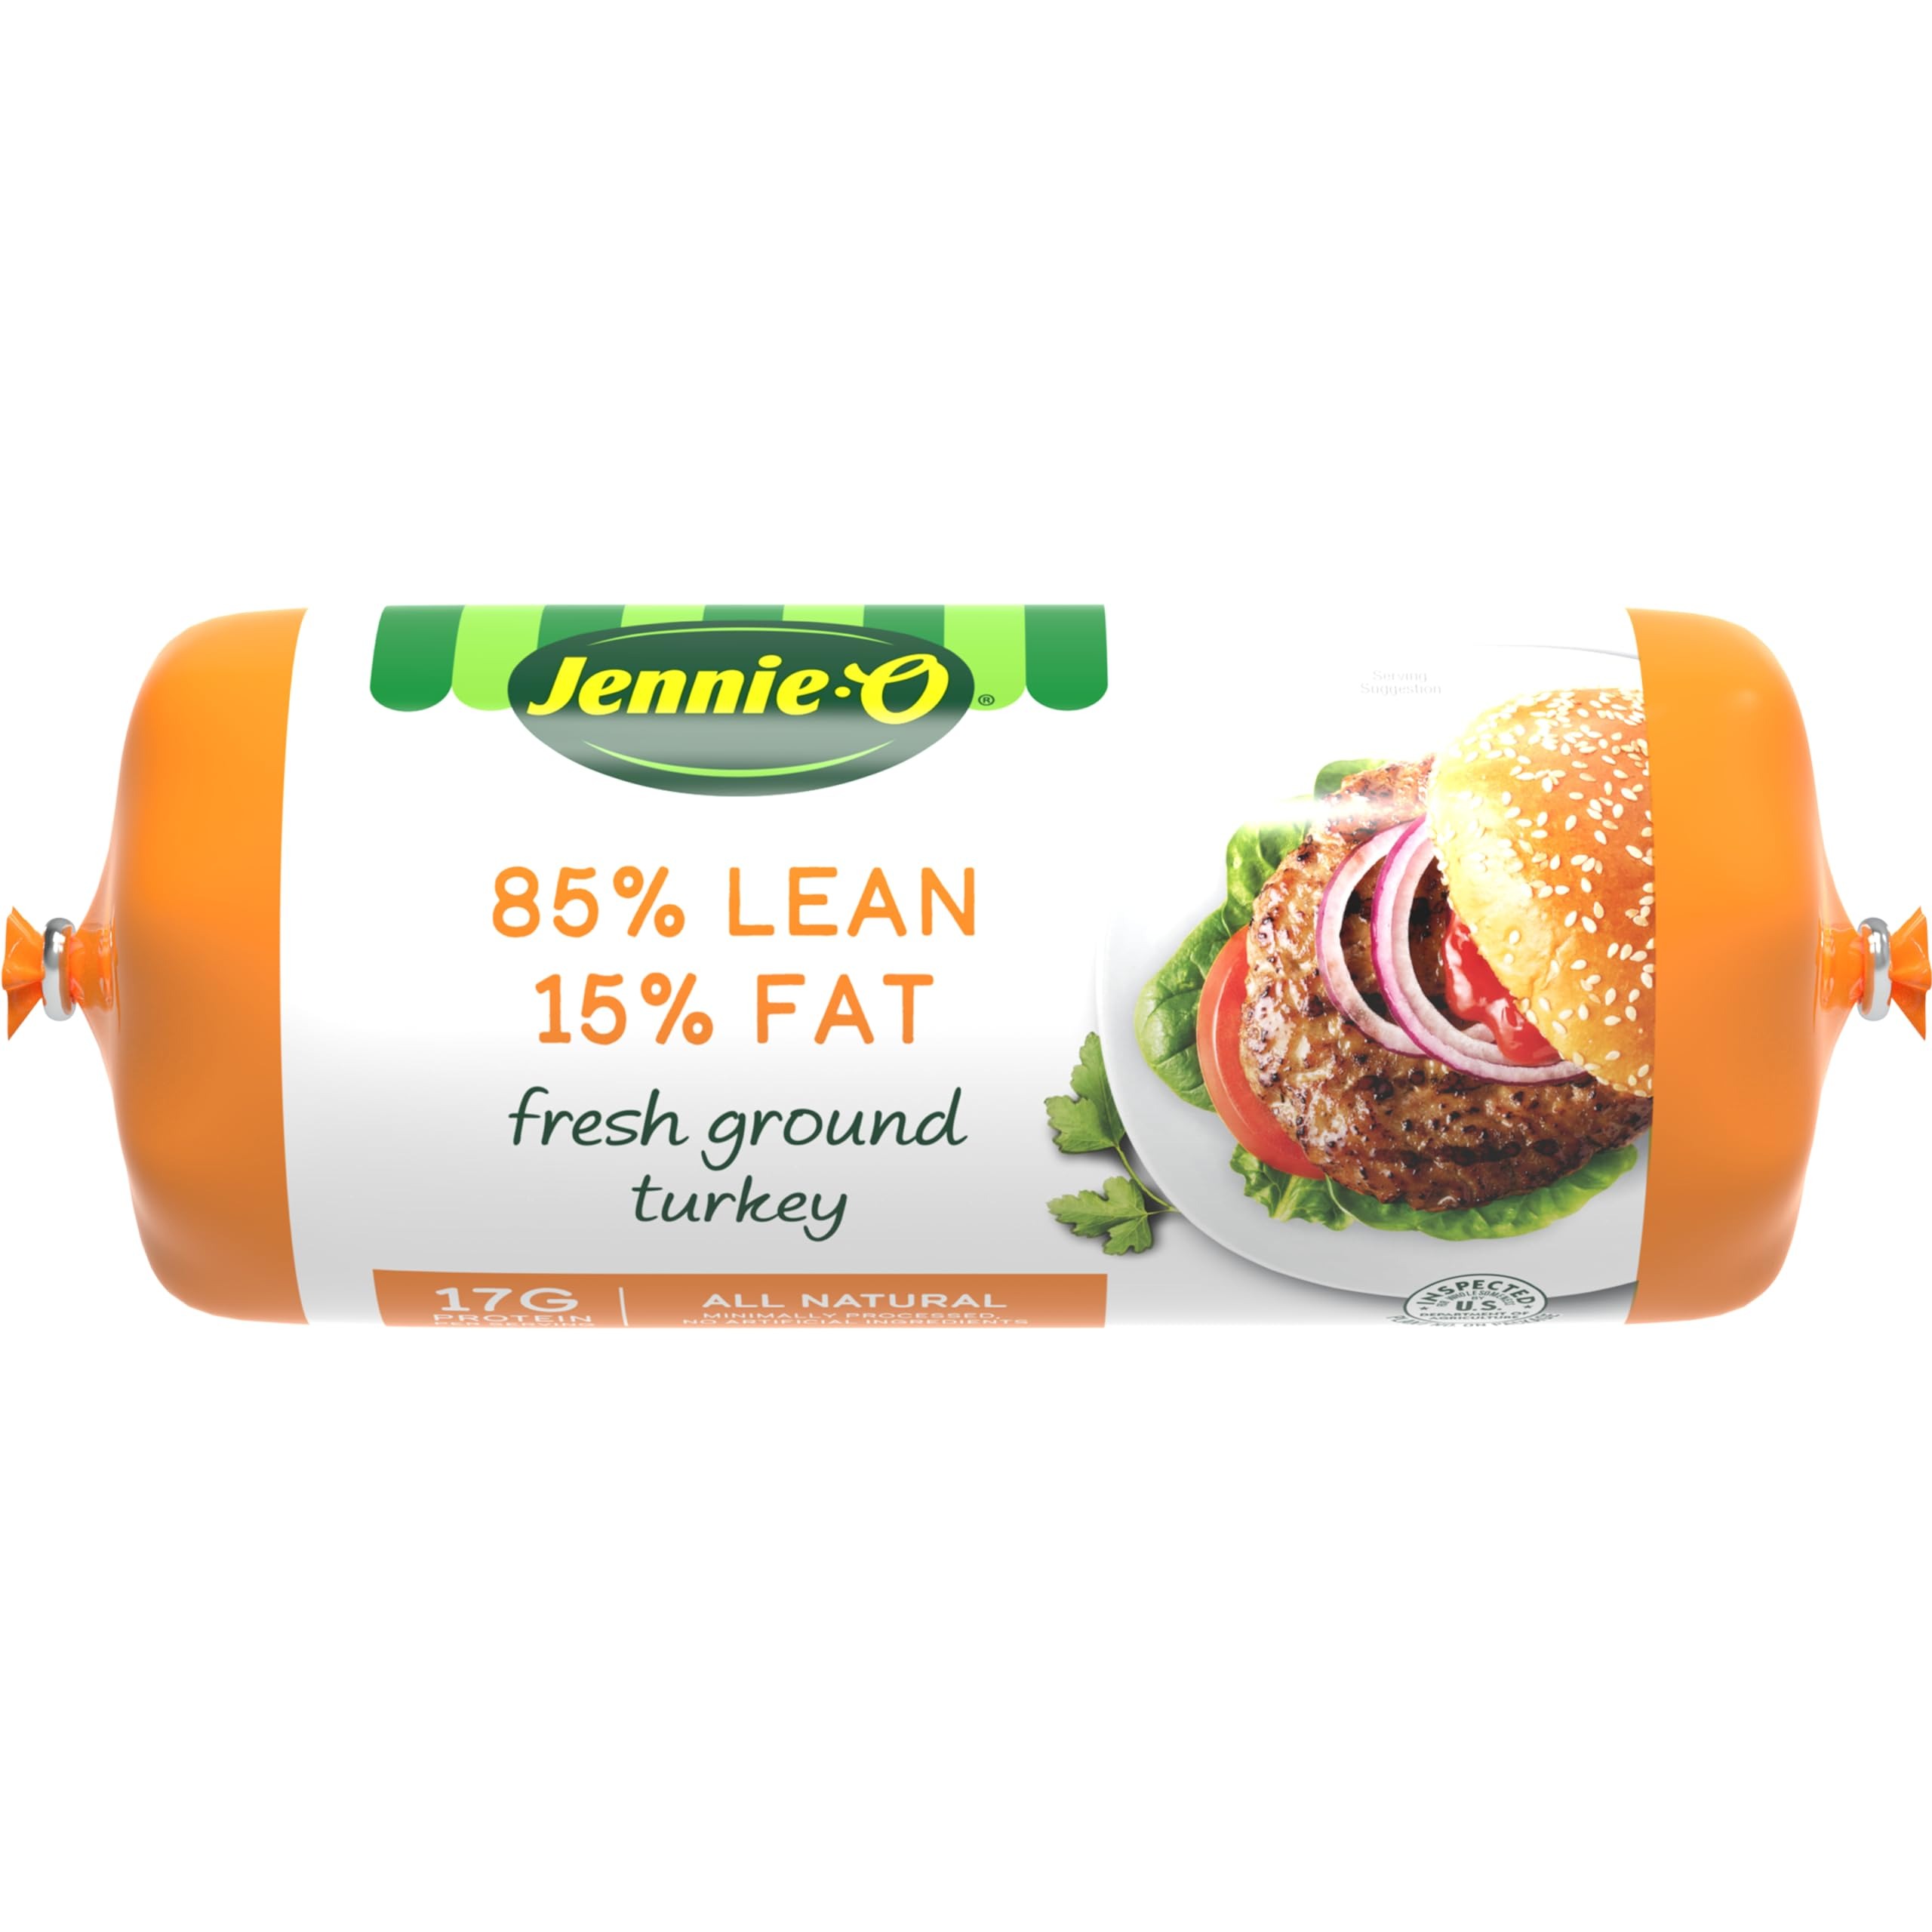
Item Name: JENNIE-O Ground Turkey 85% Lean / 15% Fat - 3 lb. Roll, 48 OZ
Bullet Point 1: 85% Lean 15% Fat
Bullet Point 2: 17g Protein
Bullet Point 3: Gluten Free
Value: 48.0
Unit: Ounce

Price: 11.72